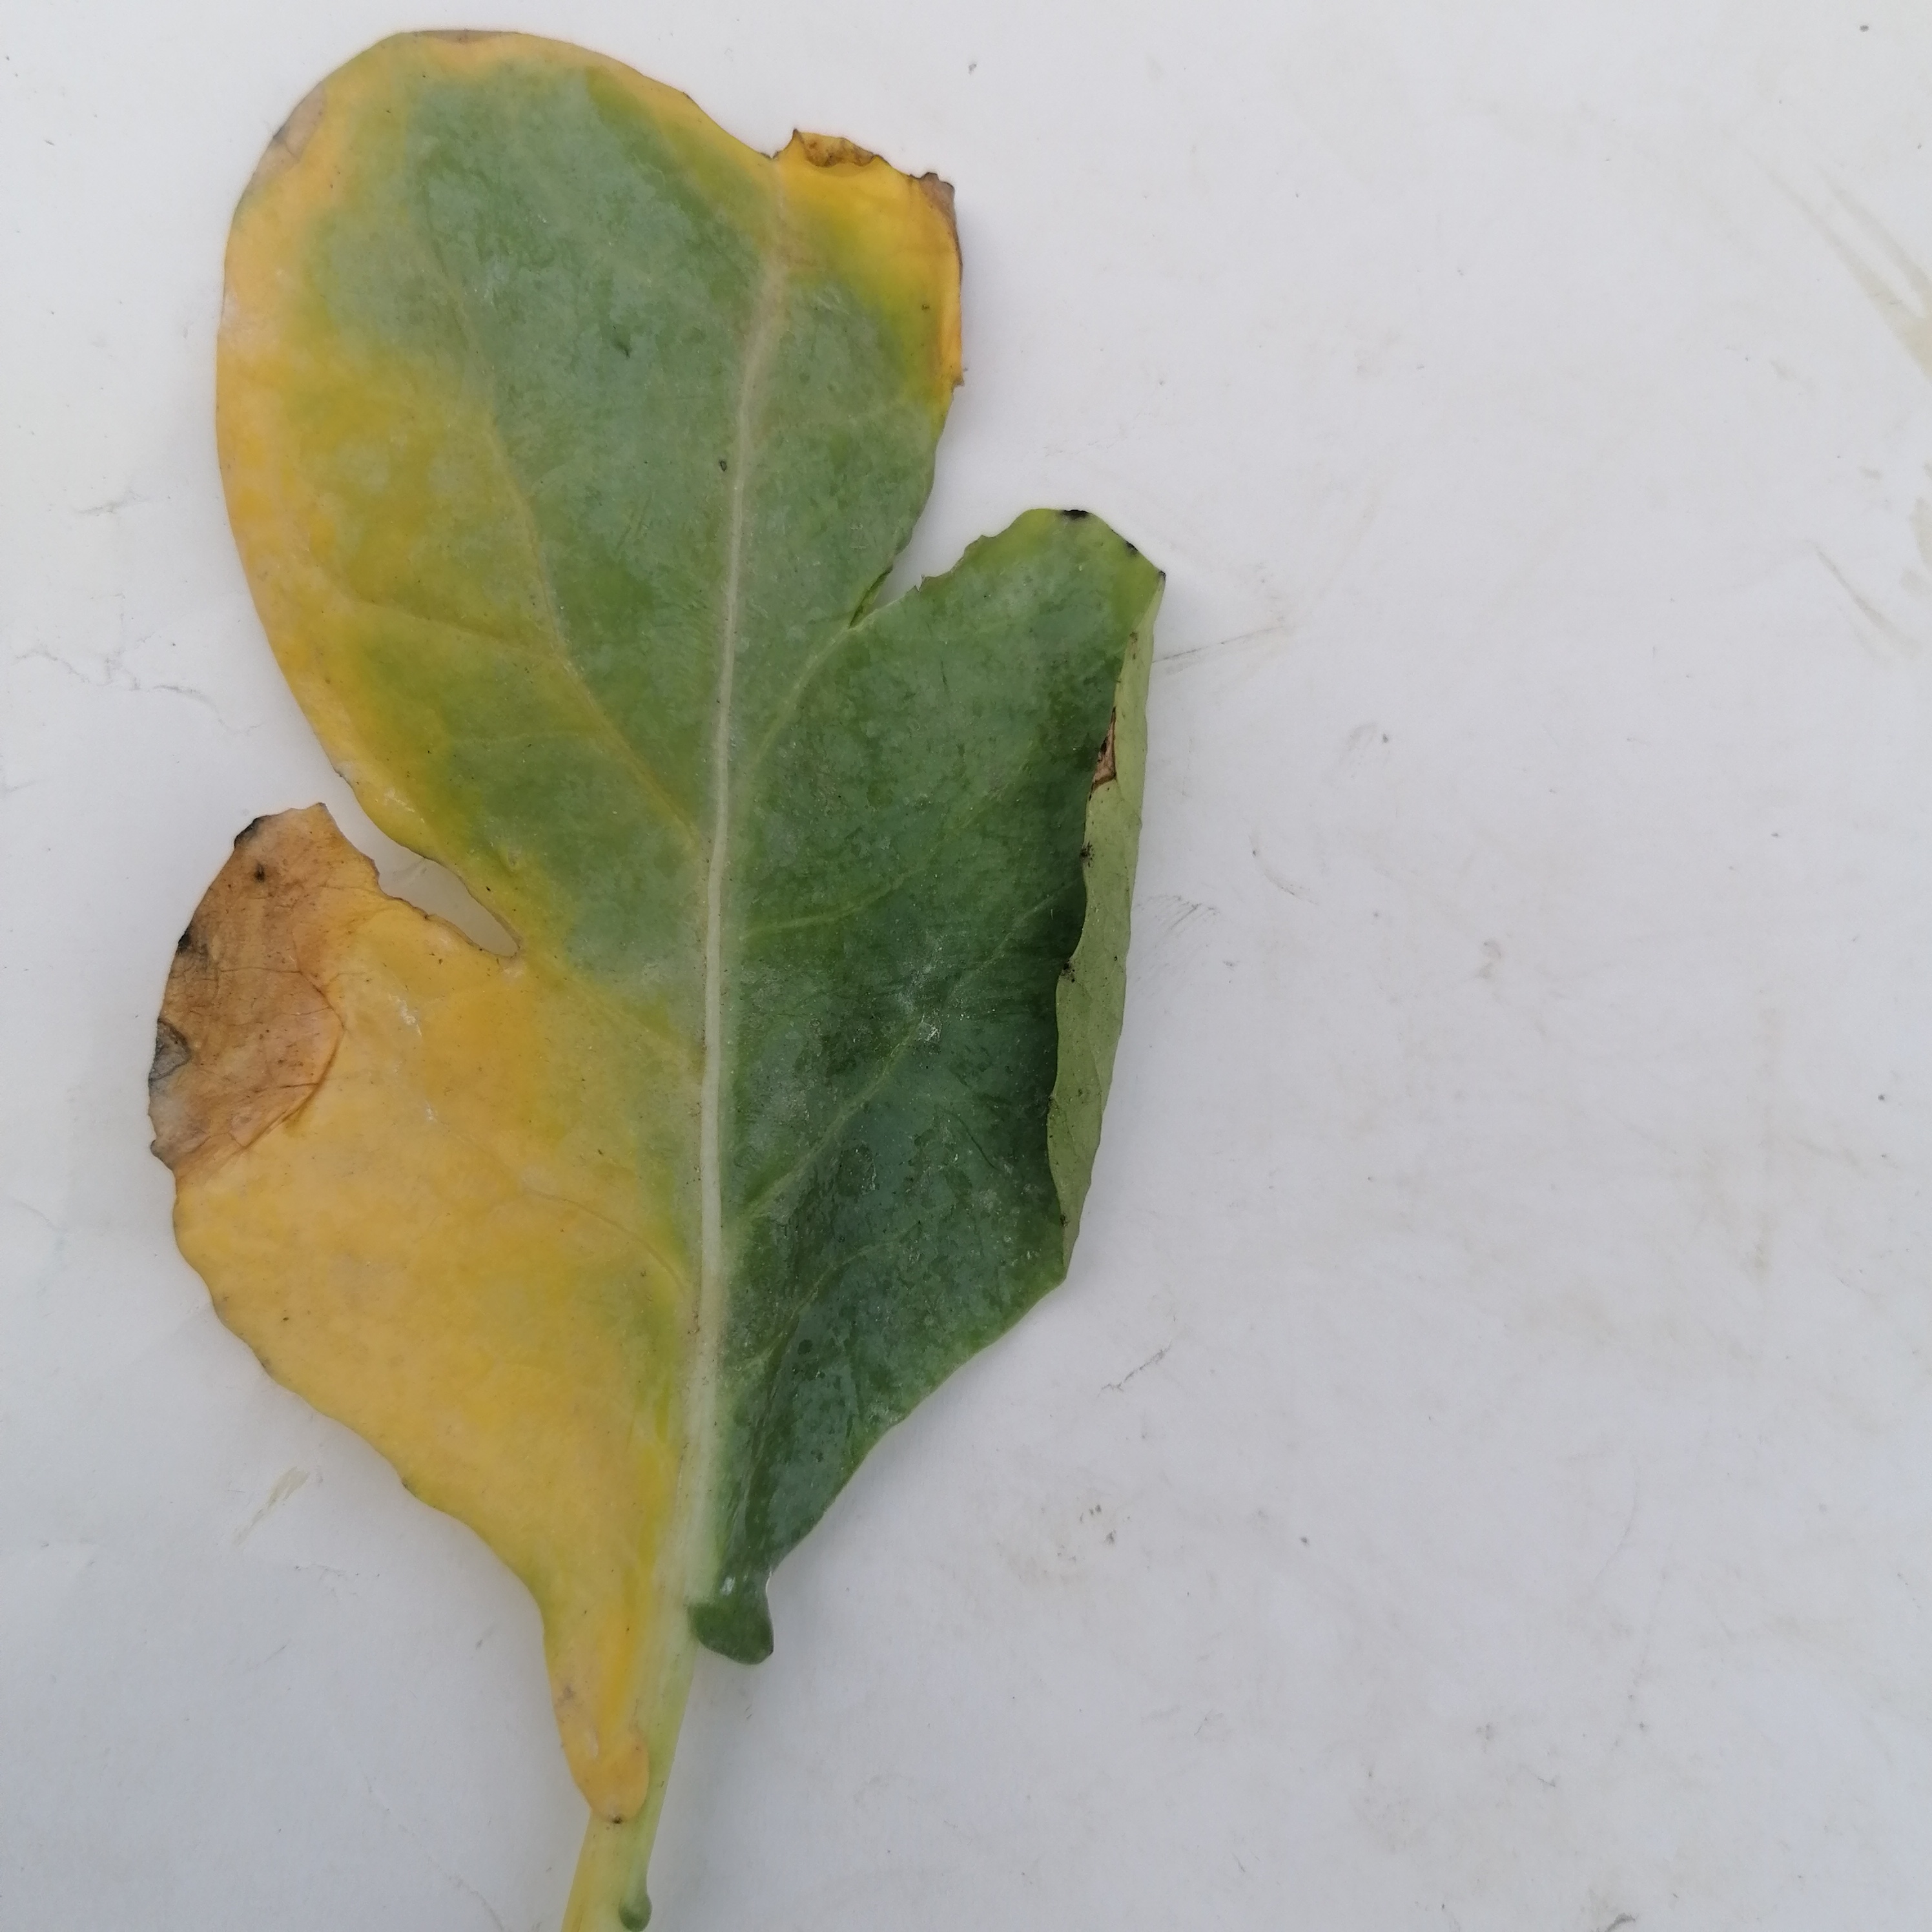
Label: Black Rot